Winter Palace

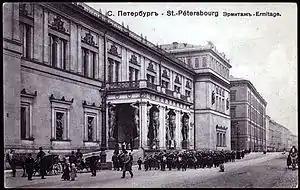
The Atlantes portico of Nicholas I's New Hermitage, Russia's first public art gallery

After the death of Catherine the Great, the Hermitage had become a private treasure house of the Tsars, who continued collecting, albeit not on the scale of Catherine the Great. In 1850, the collection of Cristoforo Barbarigo was acquired. This collection from Republic of Venice brought into the Winter Palace further works by Titian, in addition to many 16th-century Renaissance works of art.